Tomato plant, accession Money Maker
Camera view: horizontal (90 deg, fisheye); turntable rotation: 300 degrees
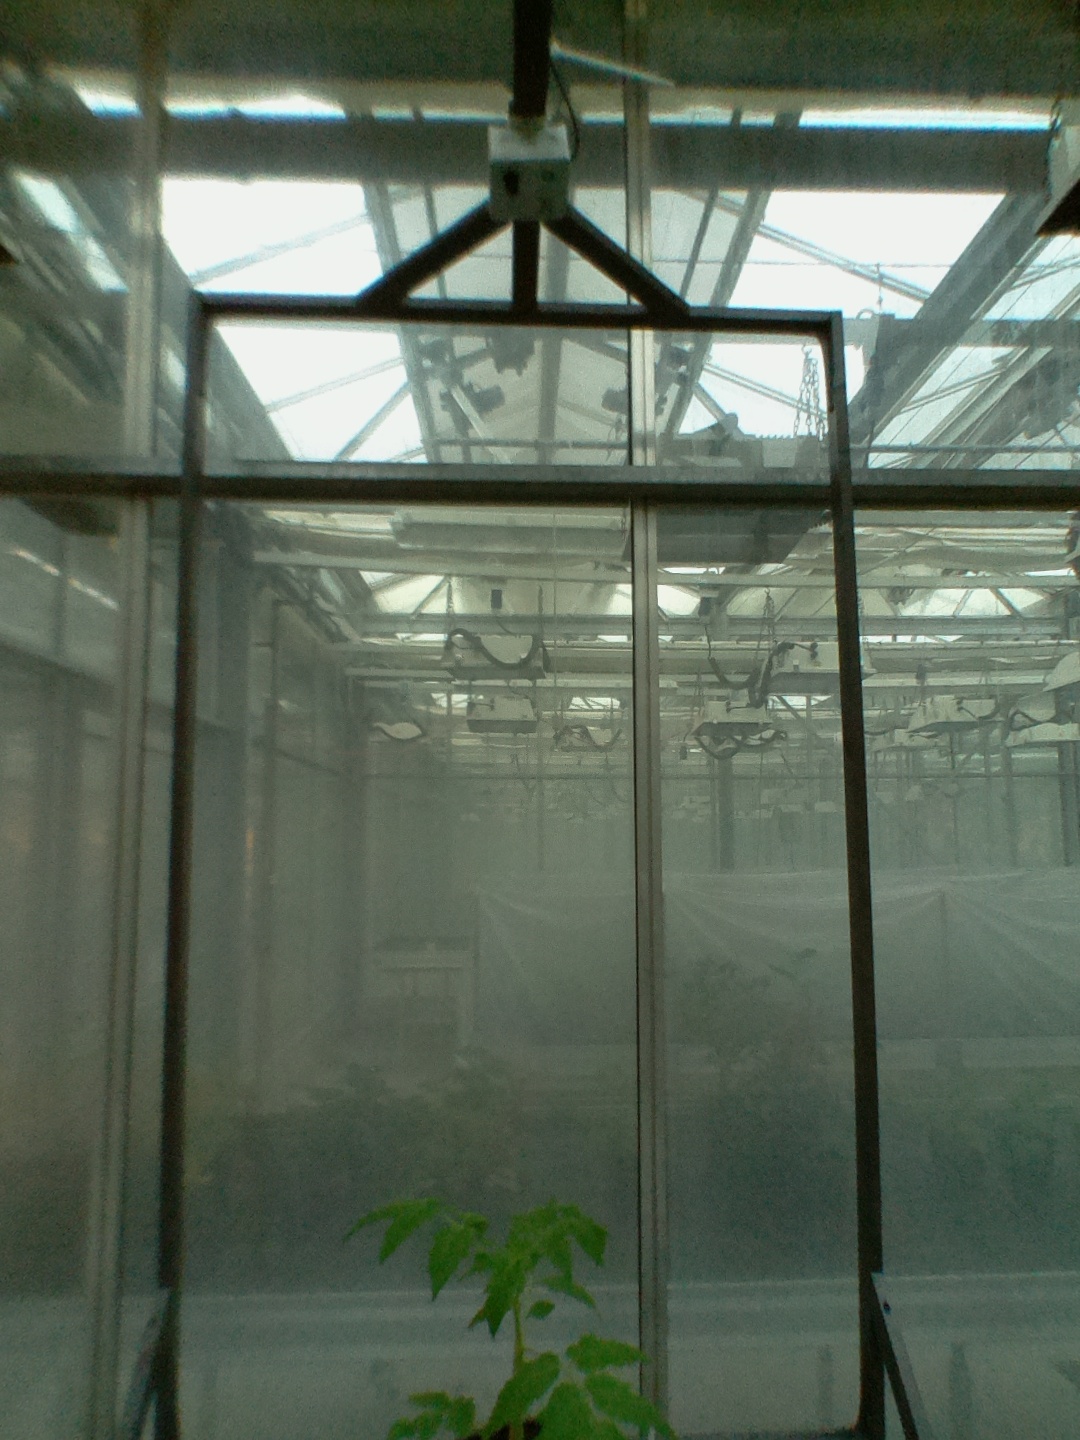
BBCH growth stage 13: 6 of true leaves visible